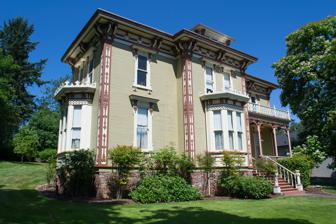
Building: John M. Moyer House
Country: United States of America
Year built: 1881
Historic house in Oregon, United States United States historic place John M. Moyer House U.S. National Register of Historic Places Show map of Oregon Show map of the United States Location 204 Main St., Brownsville, Oregon Coordinates 44°23′35″N 122°59′3″W / 44.39306°N 122.98417°W / 44.39306; -122.98417 Area 0.7 acres (0.28 ha) Built 1881 Built by Moyer, John M. Architectural style Italian Villa NRHP reference No. 74001693 Added to NRHP January 21, 1974 The 1881 John M. Moyer House was built by Linn County, Oregon, pioneer John Moyer . The house was donated to the Linn County Historical Society in 1962 under a grant from the Hill Family Foundation. The Society has furnished the house with late 19th-century Victorian pieces and offers tours on weekends. In 1974 the Moyer House was placed on the National Register of Historic Places . A carpenter by trade, Moyer began planning the house in 1878 in the Italian villa style. George F. Colbert, a friend of Moyer, helped with construction. References